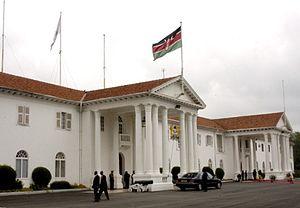
Le palais d'État du Kenya est la résidence officielle du président de la République du Kenya. Elle était connue à l'origine sous le nom de palais du Gouvernement.